July Revolution

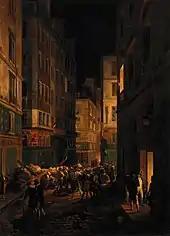
"The arrival of the duc d'Orléans (Louis Phillipe) at the Palais-Royal", by Jean-Baptiste Carbillet

"They (the king and ministers) do not come to Paris", wrote the poet, novelist and playwright Alfred de Vigny, "people are dying for them ... Not one prince has appeared. The poor men of the guard abandoned without orders, without bread for two days, hunted everywhere and fighting."